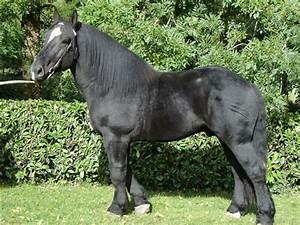
Label: cavallo